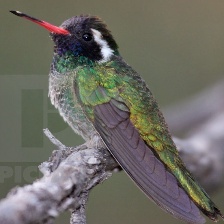
Species: WHITE EARED HUMMINGBIRD
Scientific name: BASILINNA LEUCOTIS
ImageNet parent category: hummingbird